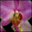
Label: orchid